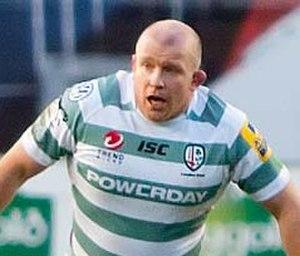
Scott Lawson, est né le 28 septembre 1981 à Lanark. C’est un joueur de rugby à XV, ayant joué avec l'équipe d'Écosse entre 2005 et 2018, évoluant au poste de talonneur.
La liste des joueurs sélectionnés en équipe d'Écosse de rugby à XV comprend 1 108 joueurs au 8 février 2020, le dernier étant Nick Haining, retenu pour la première fois en équipe nationale le 1ᵉʳ février 2020 contre l'Irlande. Le premier Écossais sélectionné est John Arthur le 27 mars 1871 contre l'Angleterre. L'ordre établi prend en compte la date de la première sélection, puis la qualité de titulaire ou remplaçant et enfin l'ordre alphabétique.